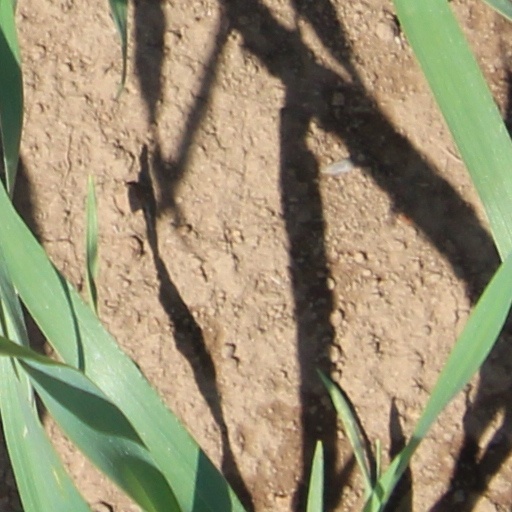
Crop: wheat